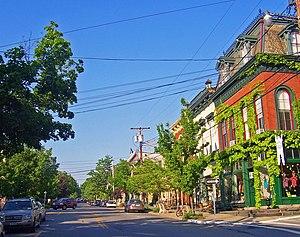
Cold Spring est un village du Comté de Putnam (New York).